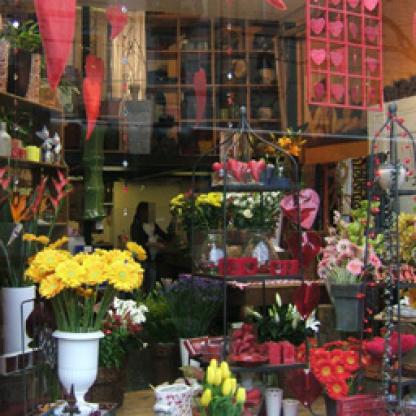
Scene: Indoor